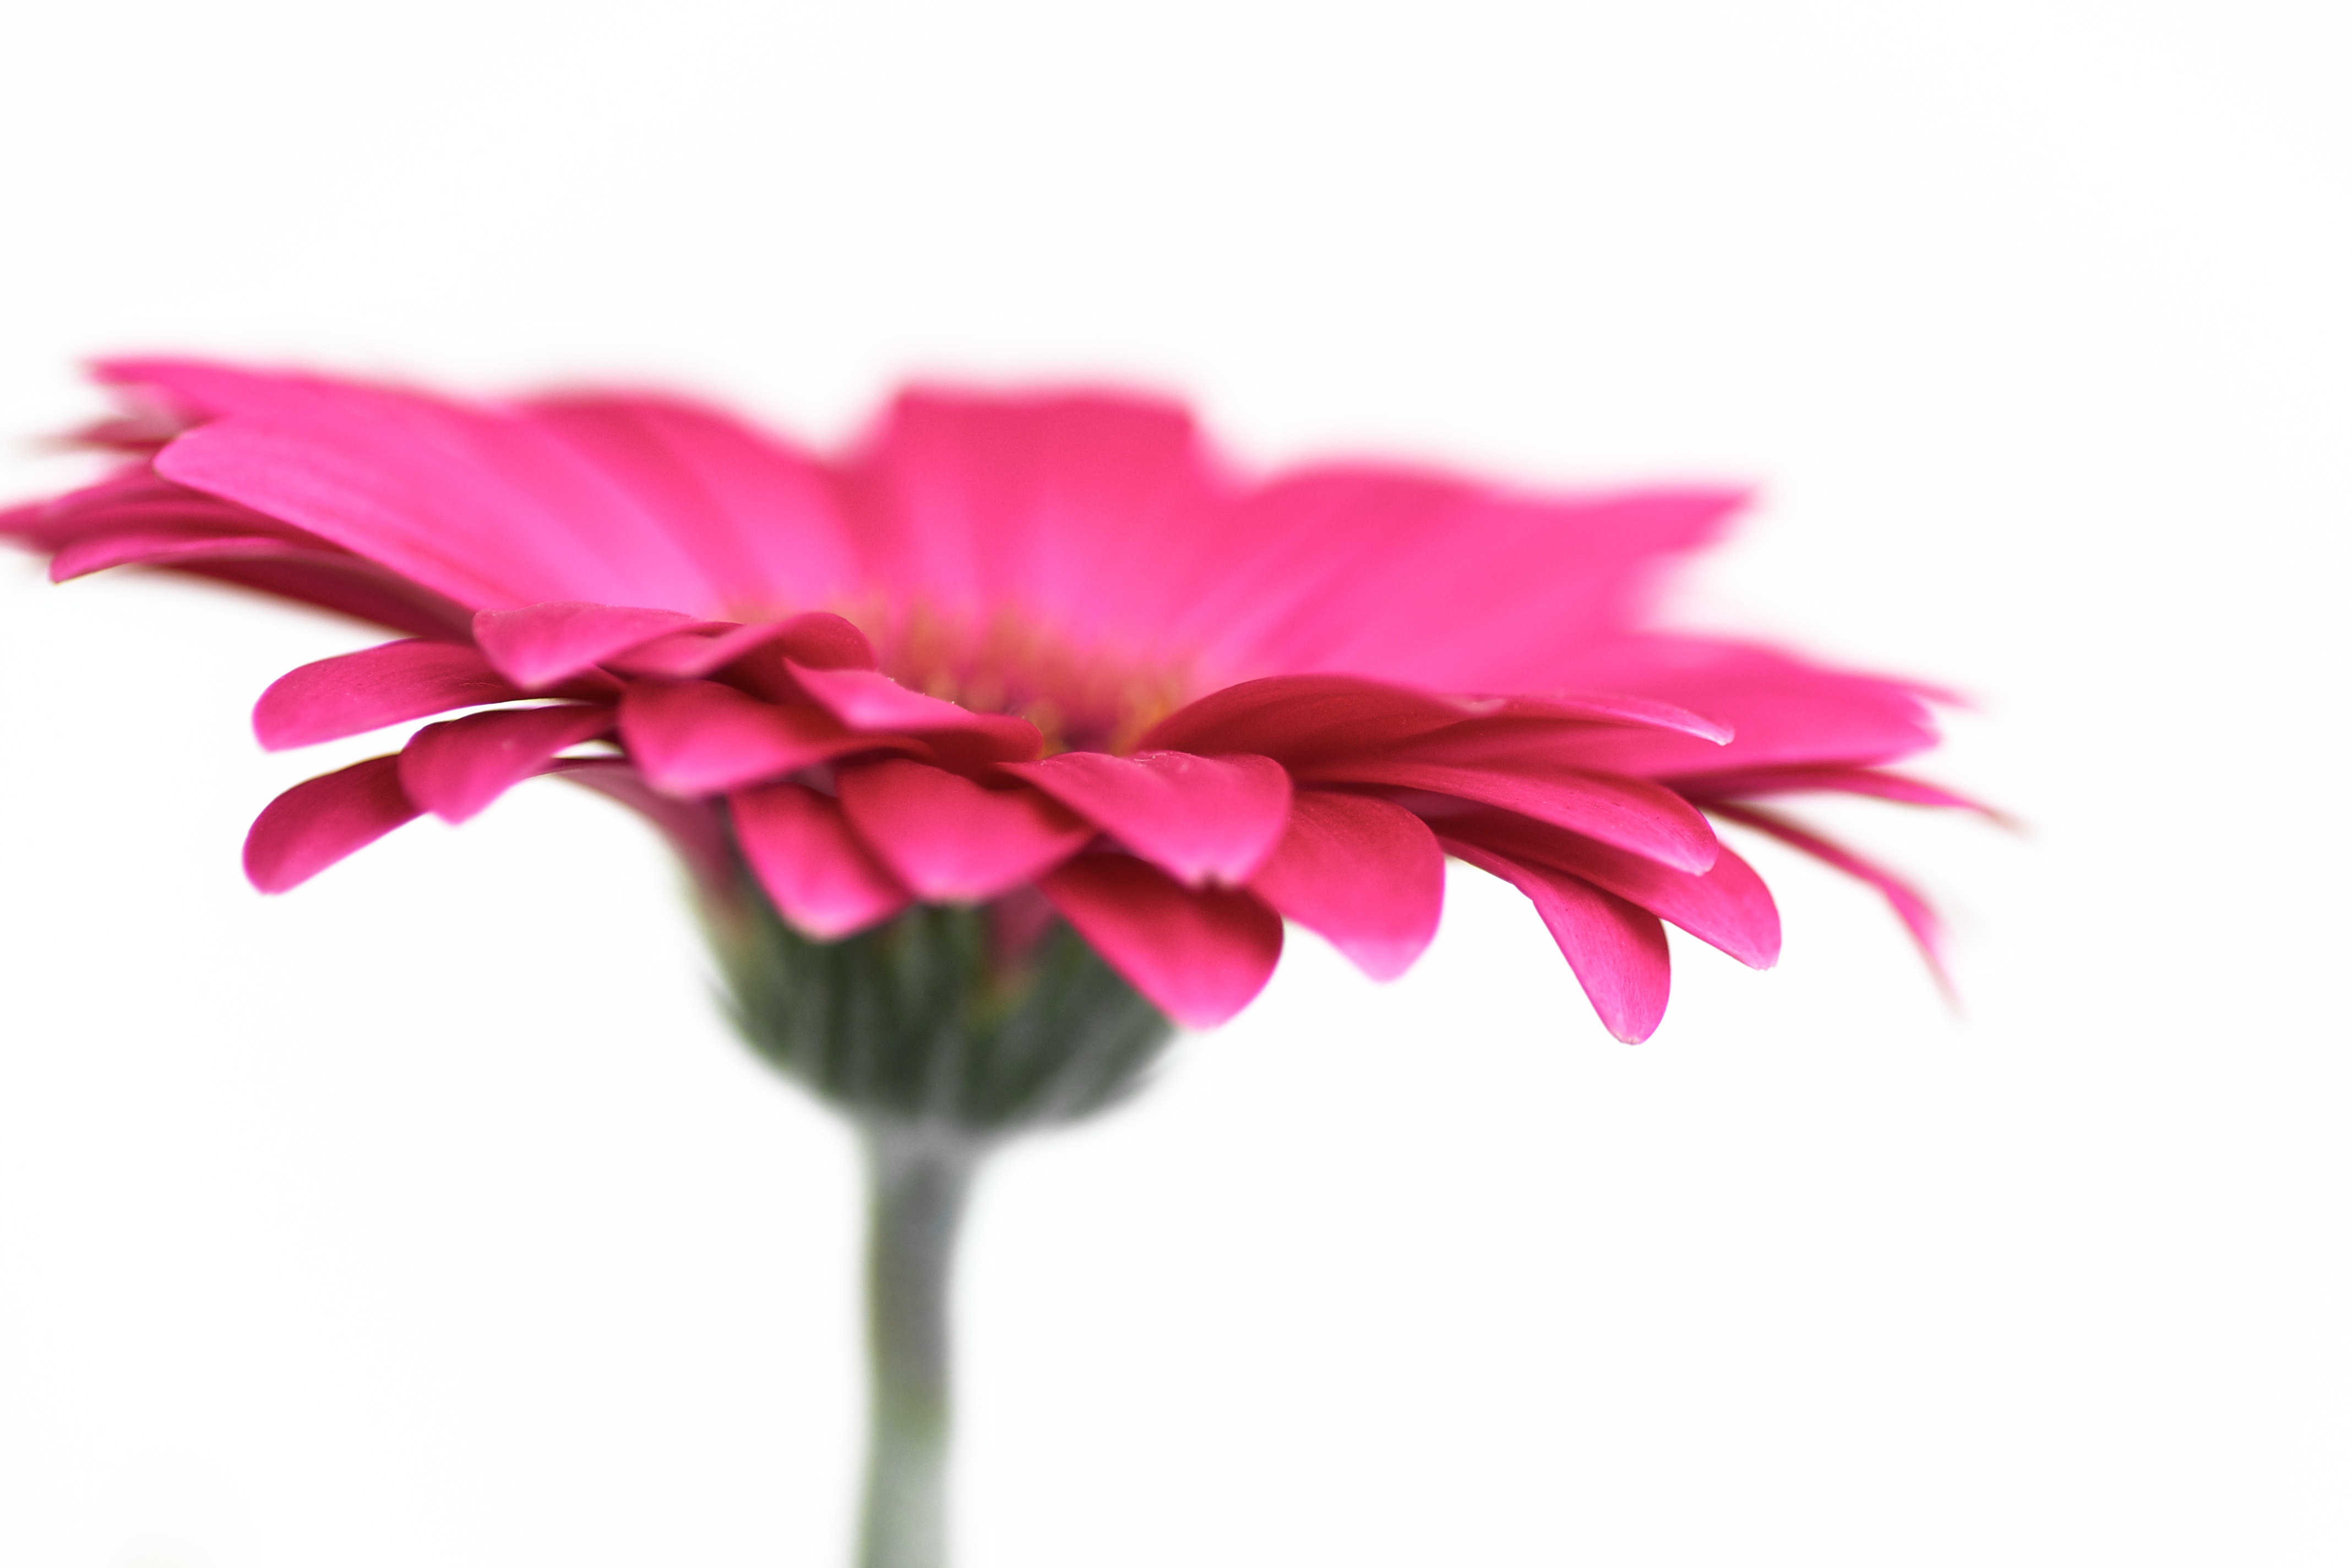
plant, white, flower, petal, macro, pink, colors, sony, tamron, 90mm, gerbera, magenta, dof, flowery, a700, onwhite, blendingmodescreen, flowering plant, daisy family, cut flowers, land plant